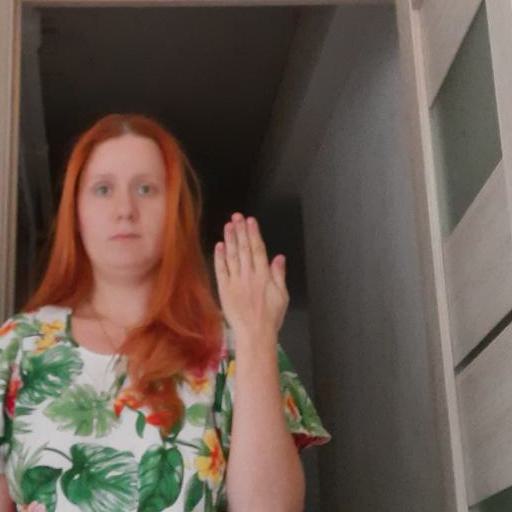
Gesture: stop_inverted